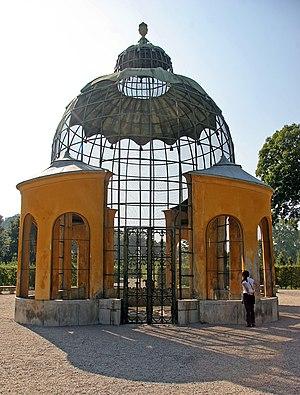
Une volière est un enclos assez vaste ordinairement grillagé, généralement une grande cage, où l'on conserve, élève et nourrit des oiseaux d'ornement. Il est souvent d'une capacité assez grande pour que ceux-ci puissent y voler à l'intérieur.